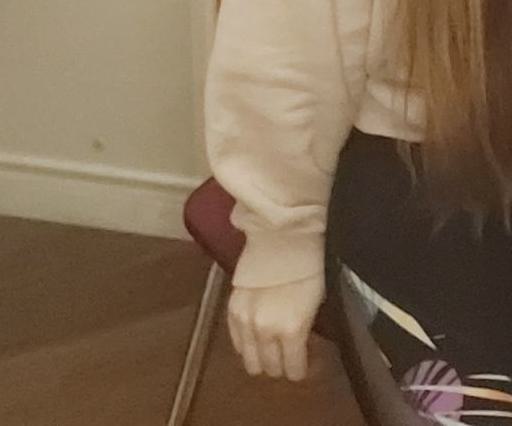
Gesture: no_gesture